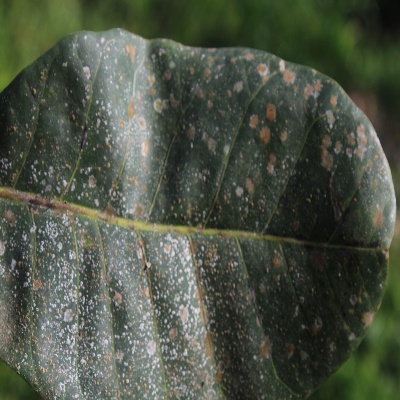
Crop: Cashew
Condition: red rust